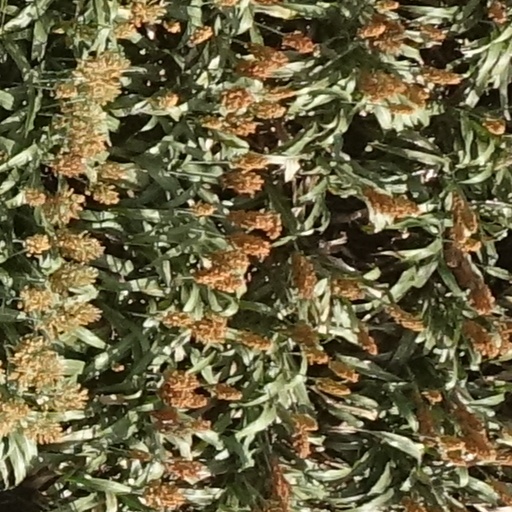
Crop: sorghum